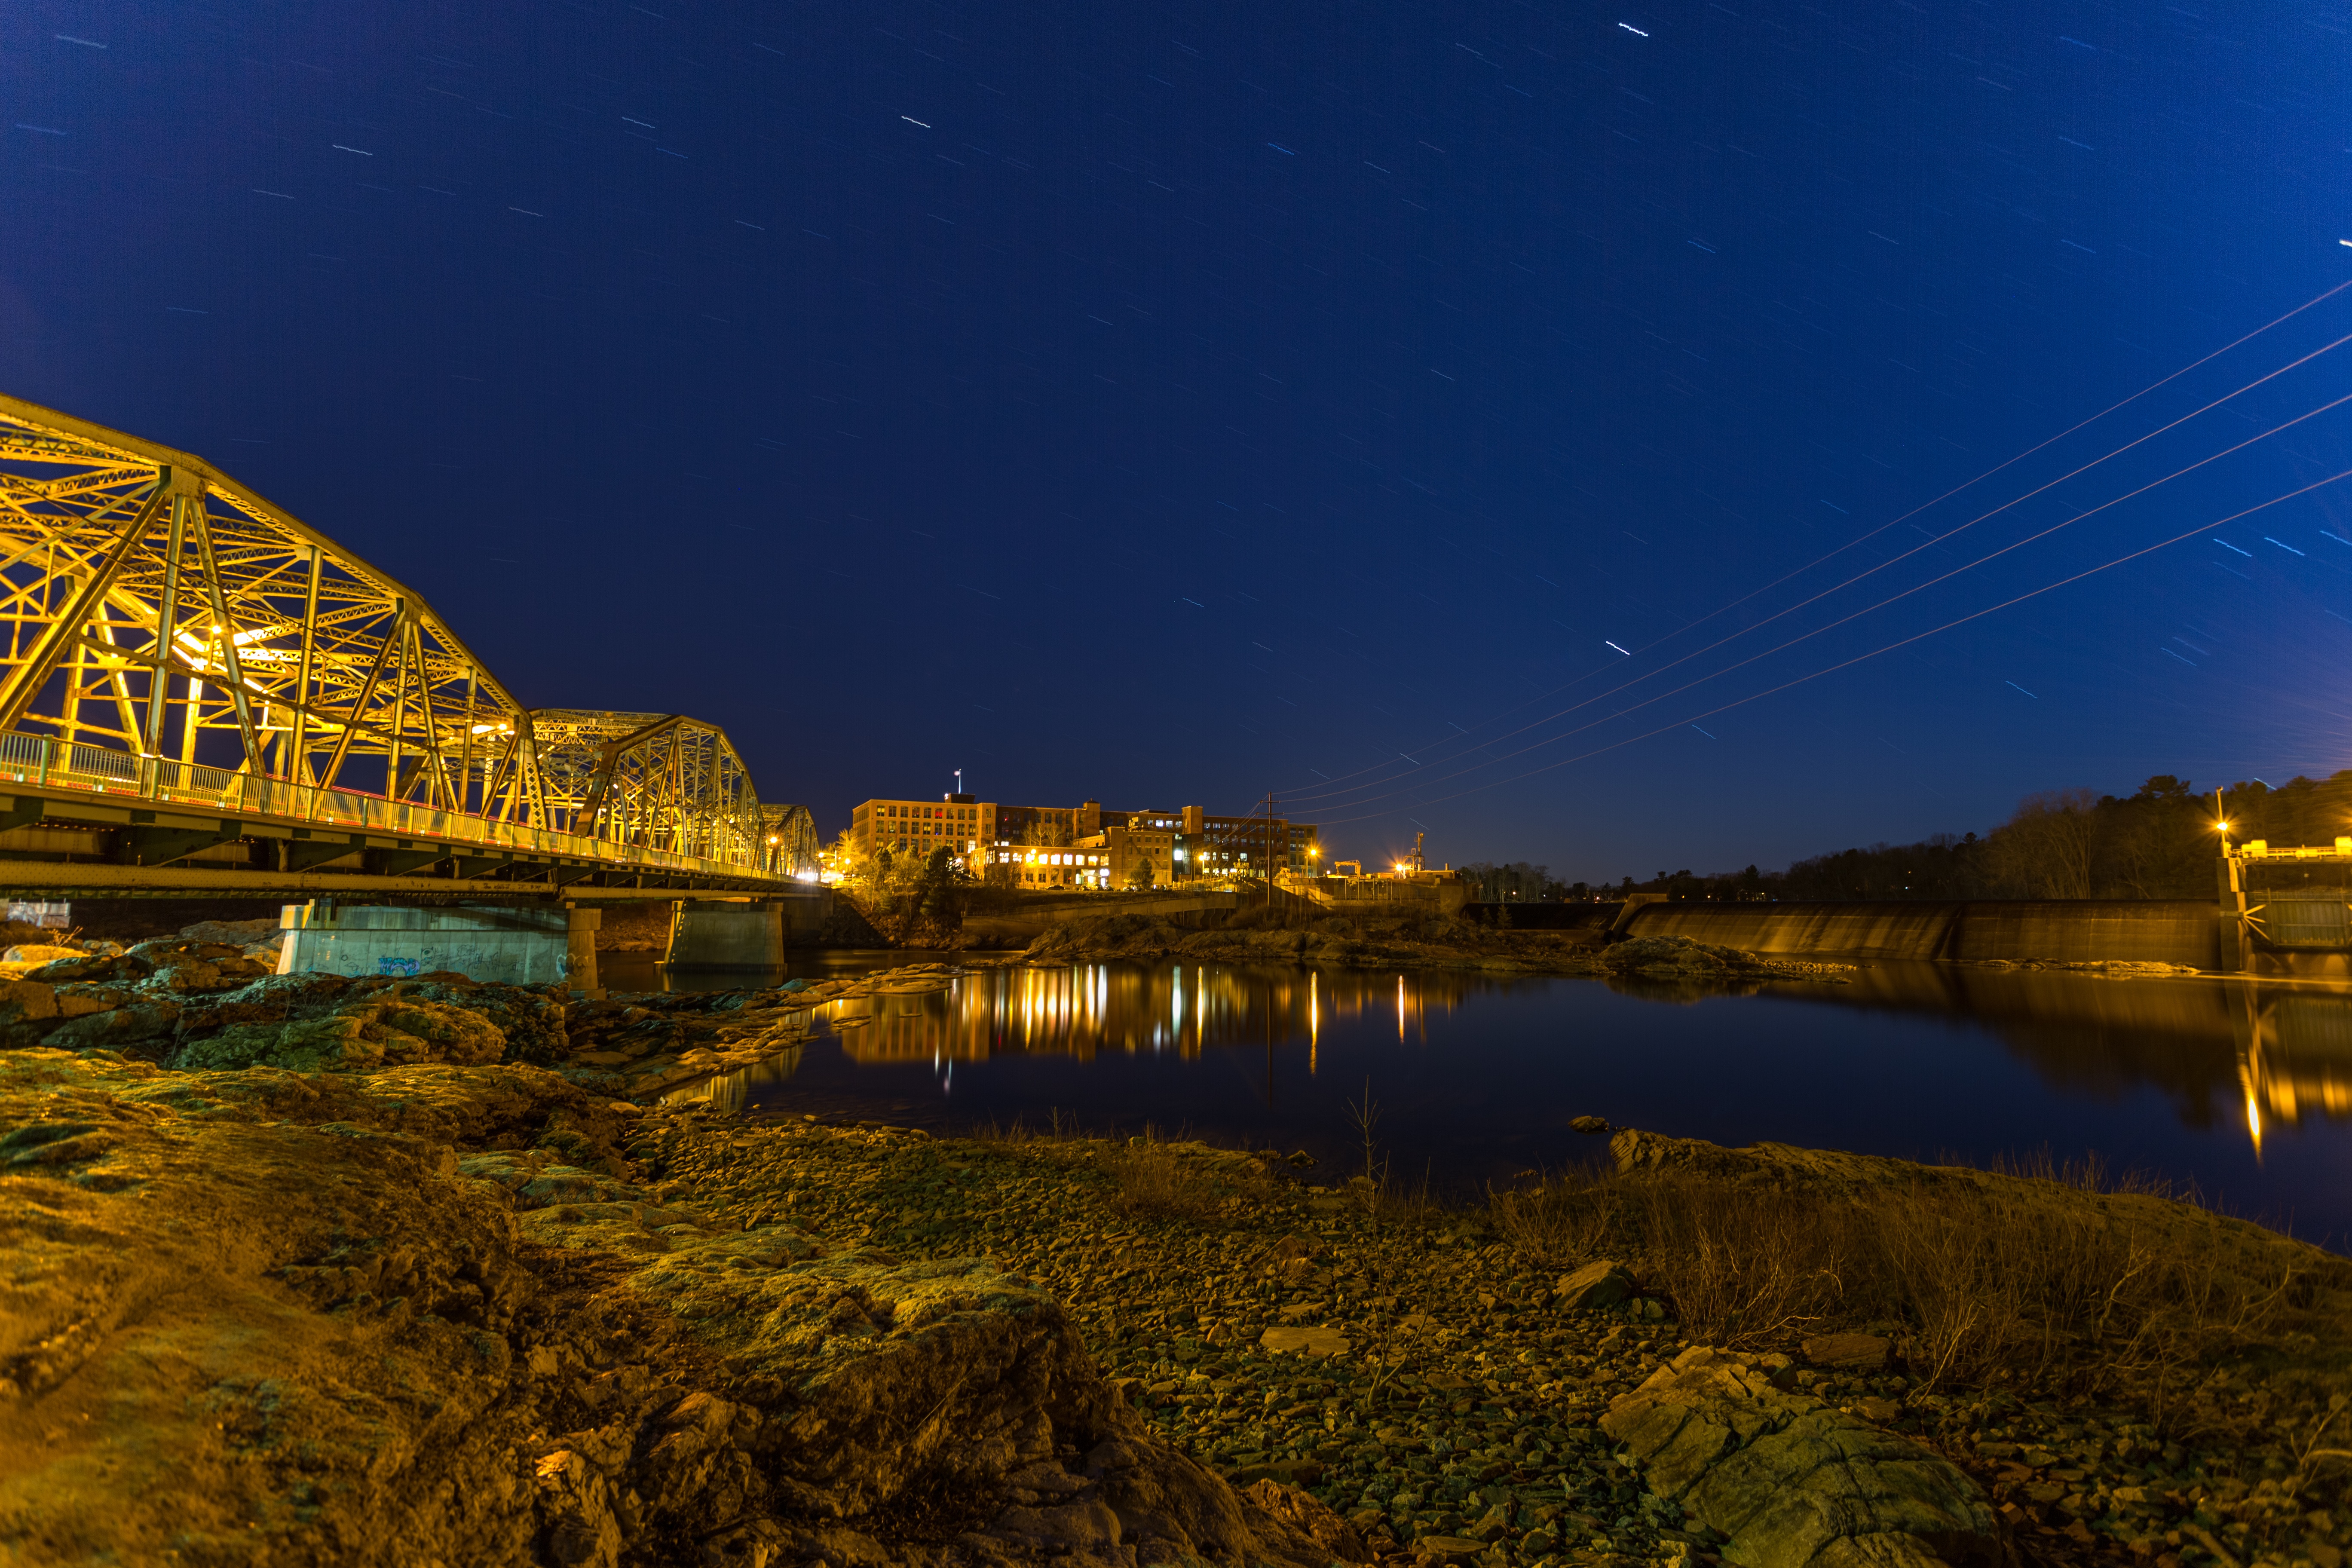
sea, bridge, night, morning, dawn, river, cityscape, dusk, evening, reflection, landmark, aerial photography